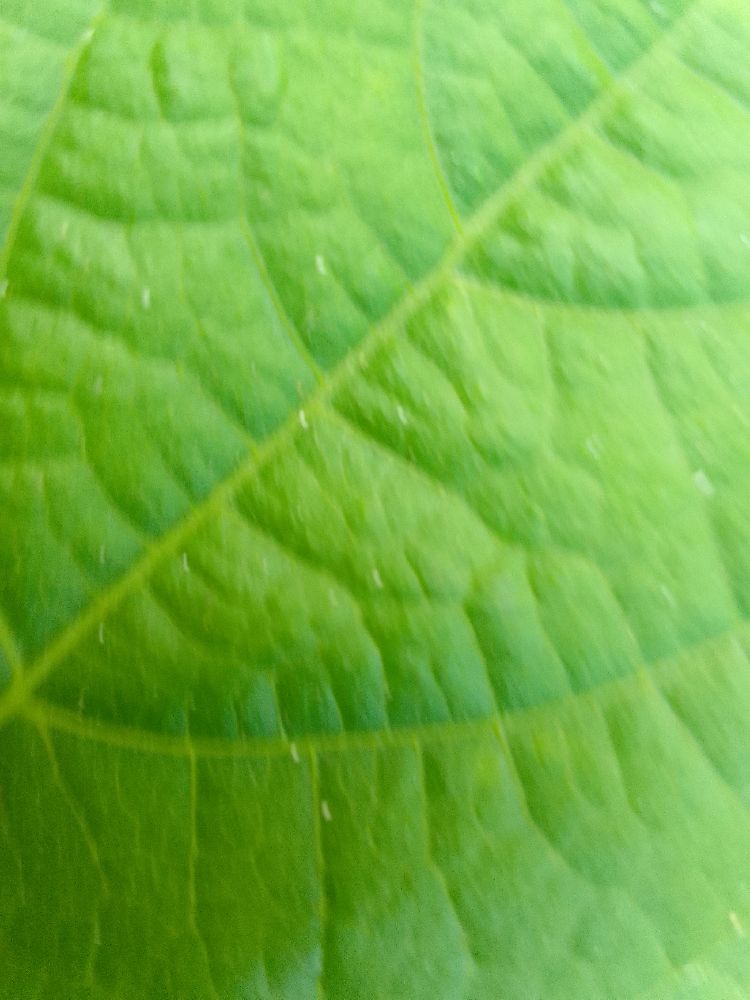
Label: healthy